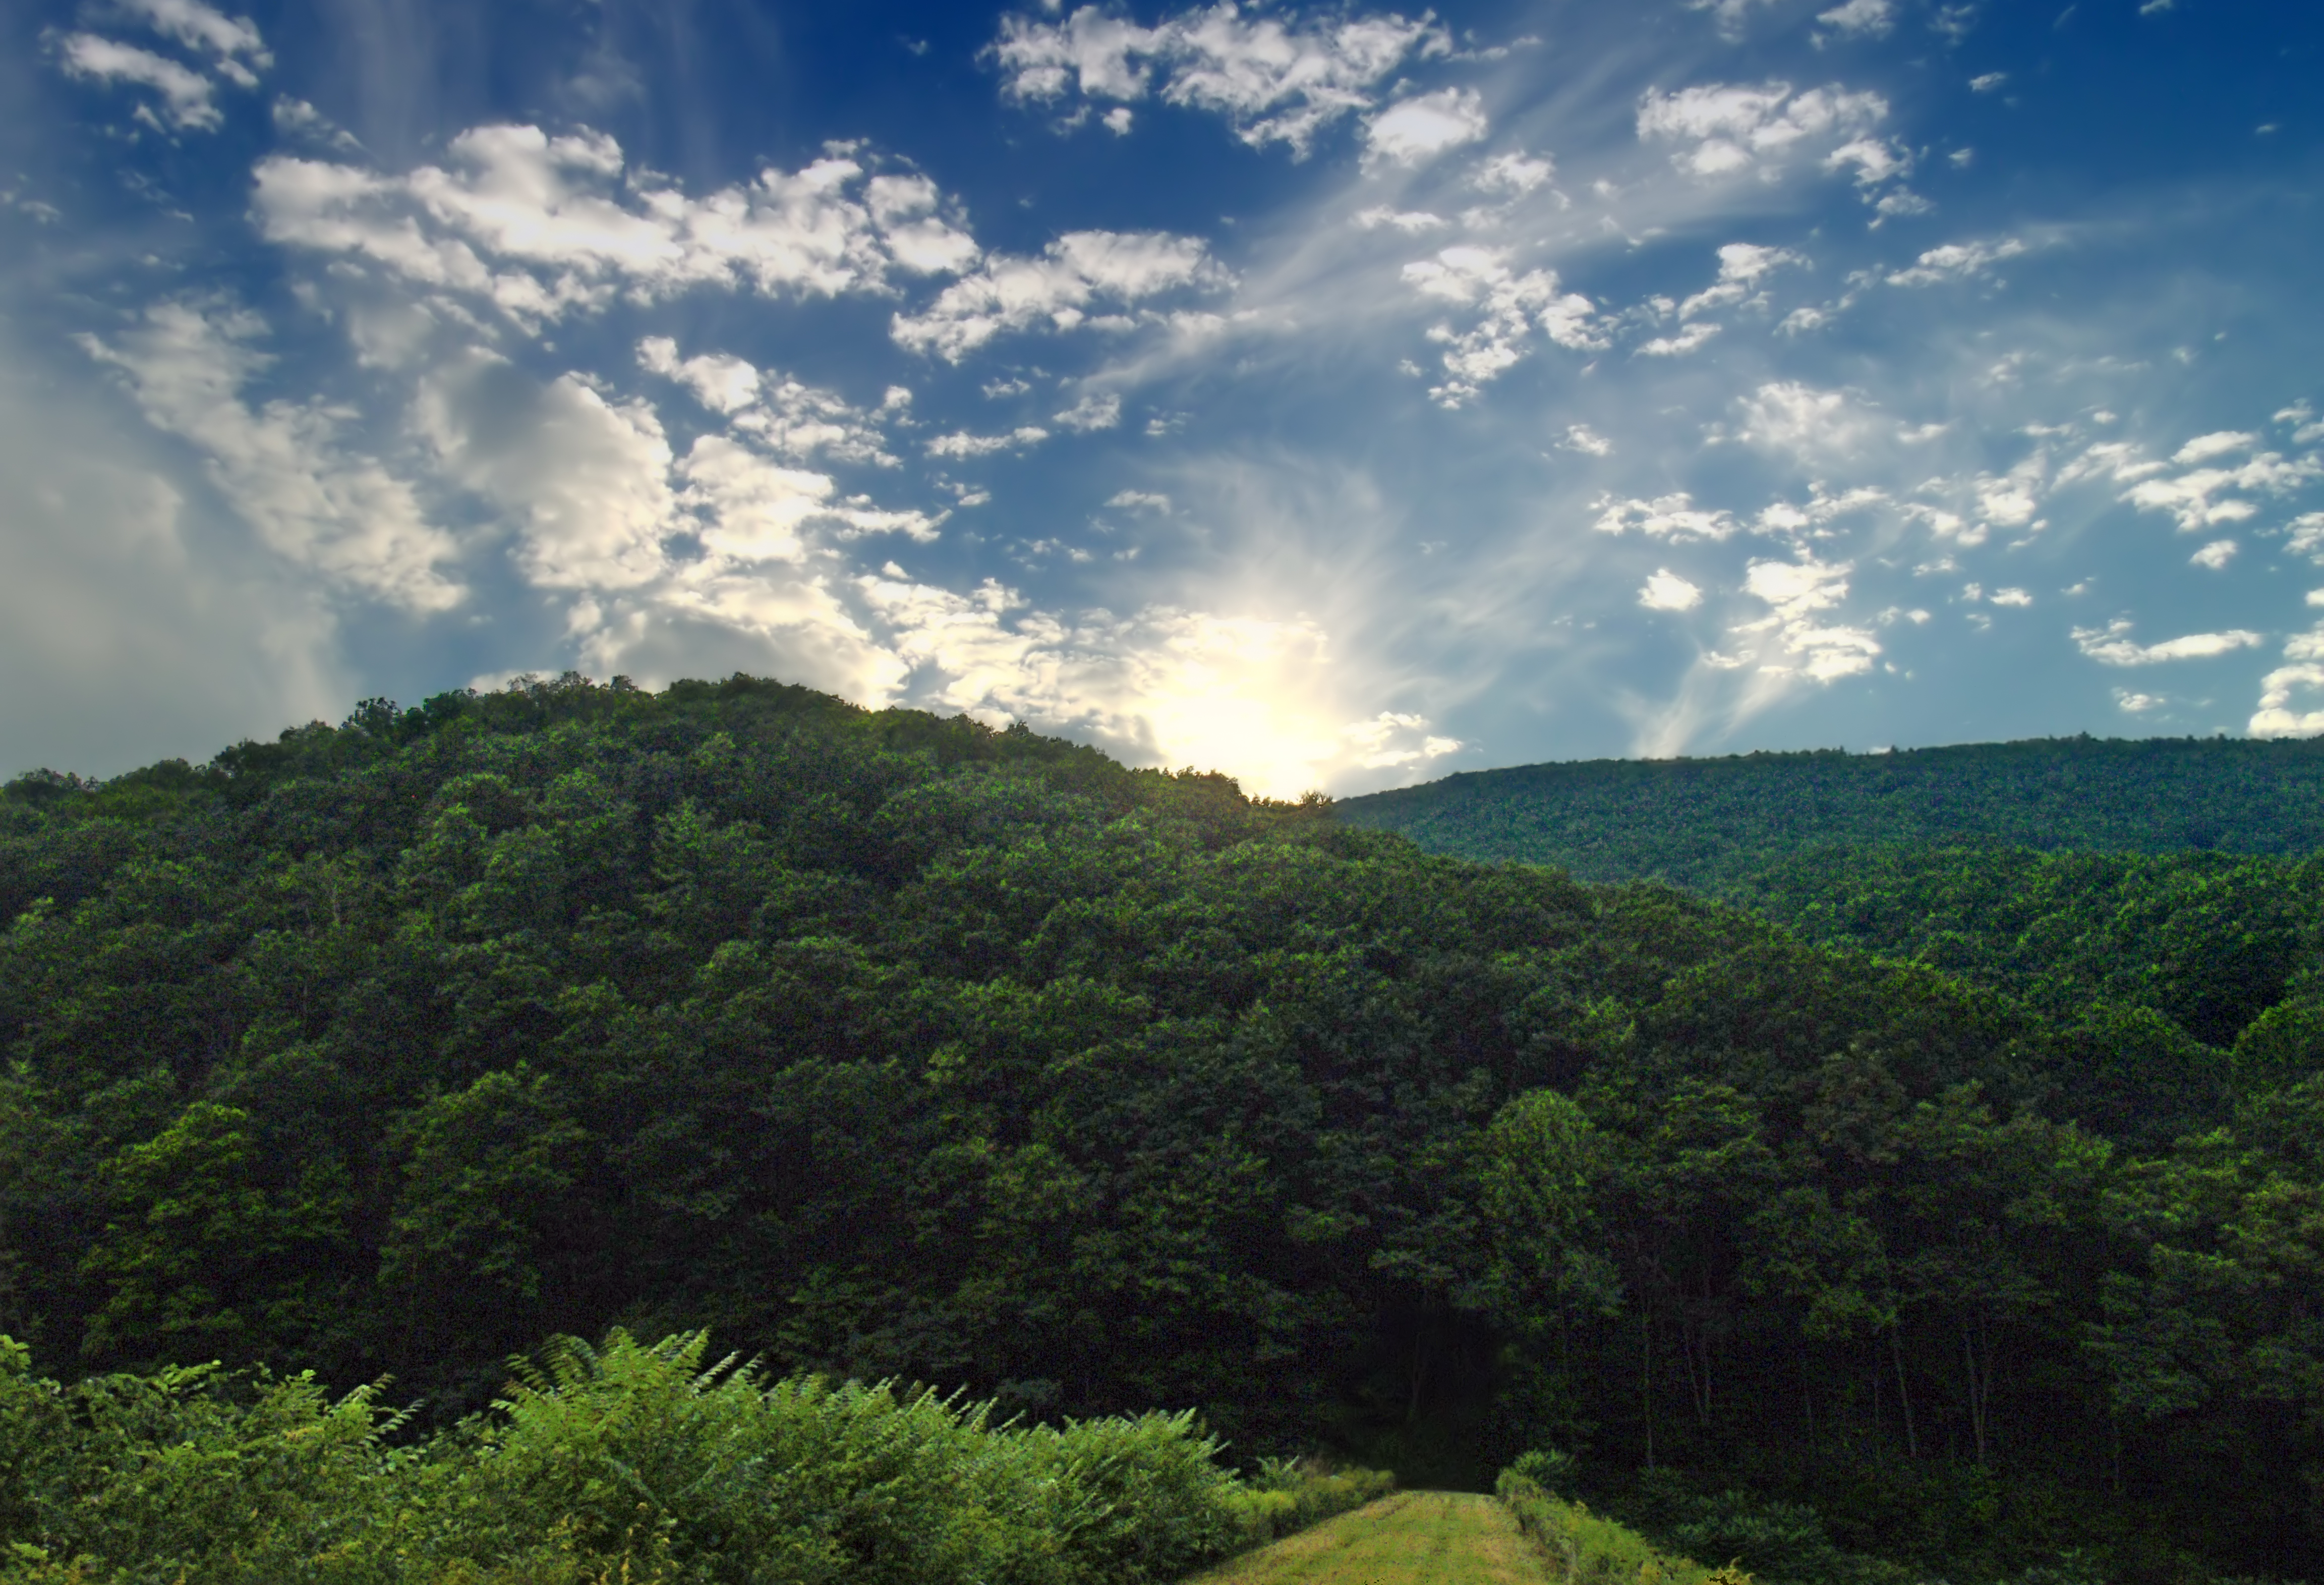
landscape, tree, nature, forest, horizon, mountain, cloud, sky, field, meadow, sunlight, hill, lake, mountain range, summer, dusk, hills, creativecommons, clouds, mountains, clintoncounty, appalachianmountains, pennsylvania, baldeaglemountain, altocumulus, waynetownship, mountlogan, mtlogan, zindelpark, lockhavencityauthority, boydrkellerreservoir, kellerreservoir, plateau, habitat, ecosystem, rural area, natural environment, geographical feature, atmospheric phenomenon, woody plant, mountainous landforms